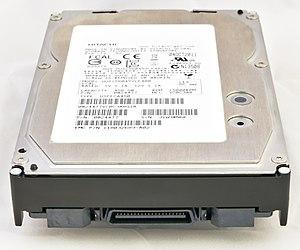
Disque dur Fibre Channel Arbitrated Loop avec un connecteur SCA-2 (SCA-40).
L'interface FC-AL est un protocole de communication en point à point. FC-AL s'appuie le plus souvent sur un support fibre optique mais supporte néanmoins des câblages en cuivre beaucoup moins onéreux. Le FC-AL peut être utilisé dans des architectures SAN offrant de hauts niveaux de performance pour les systèmes de stockage en informatique.